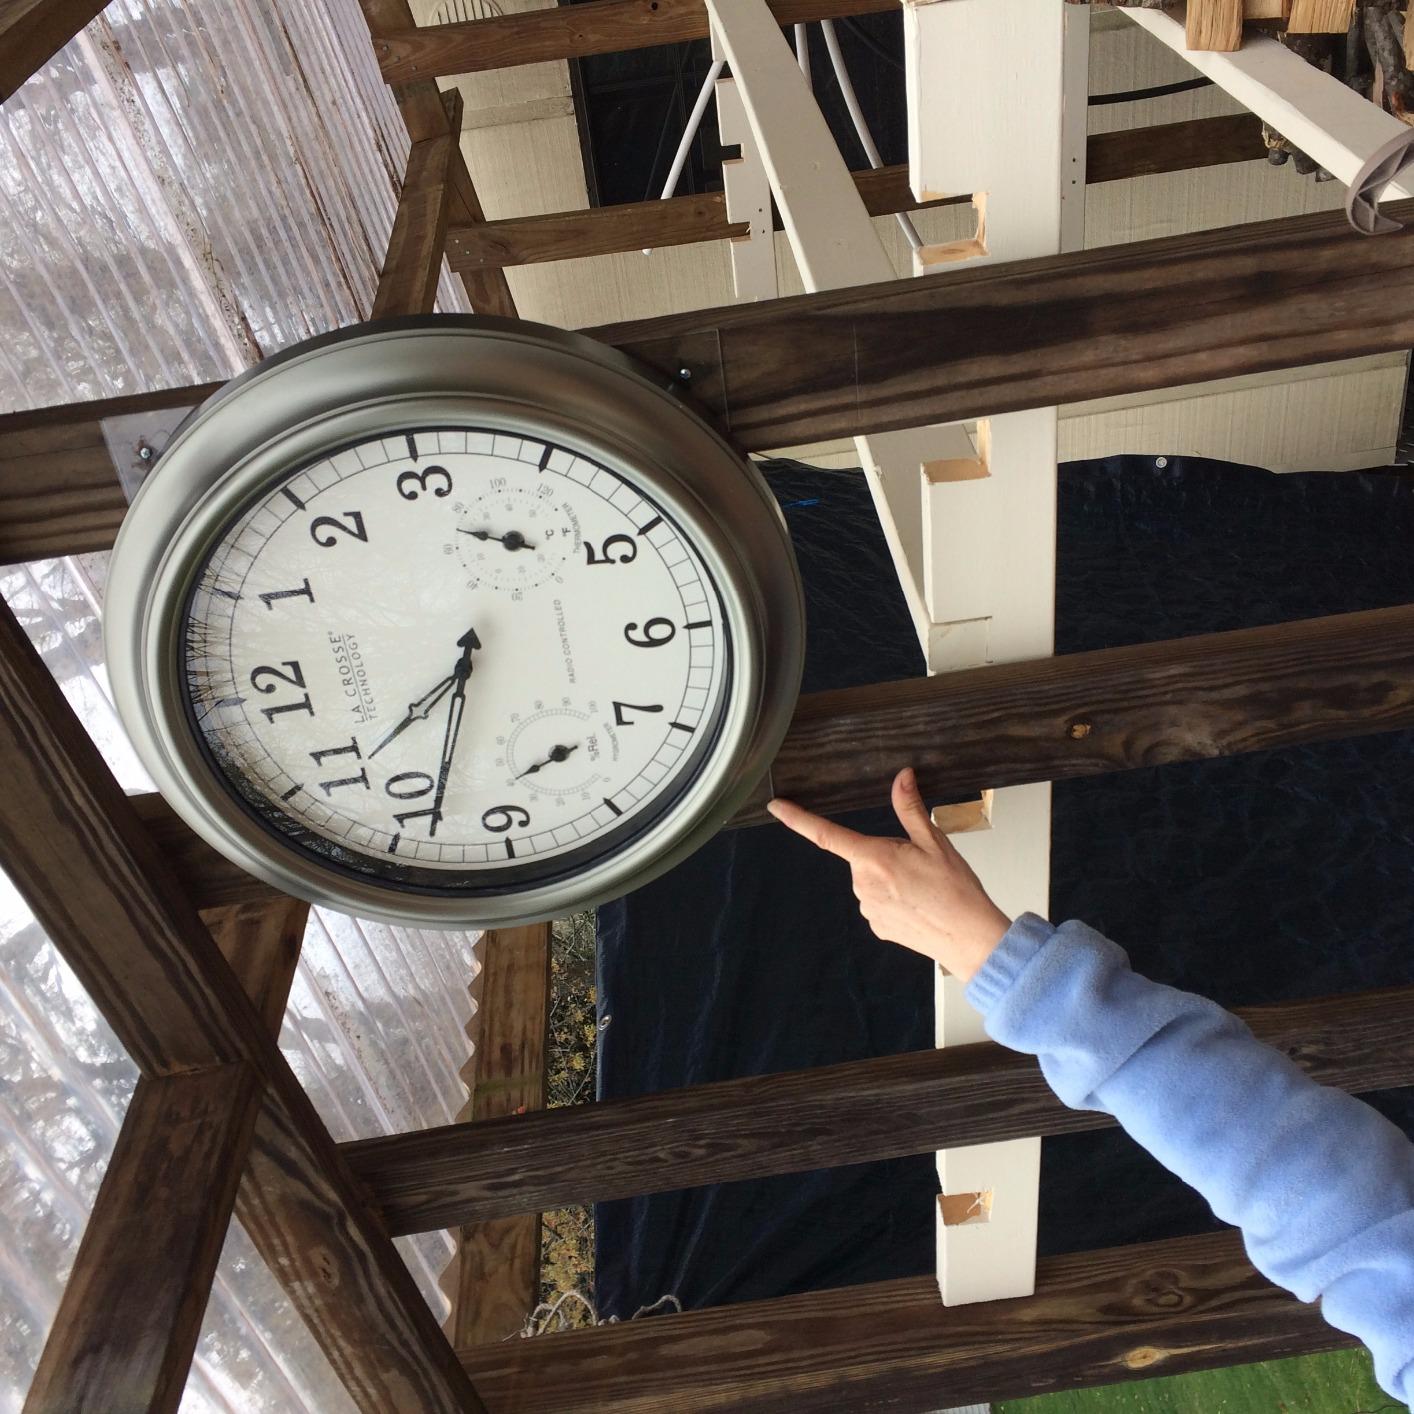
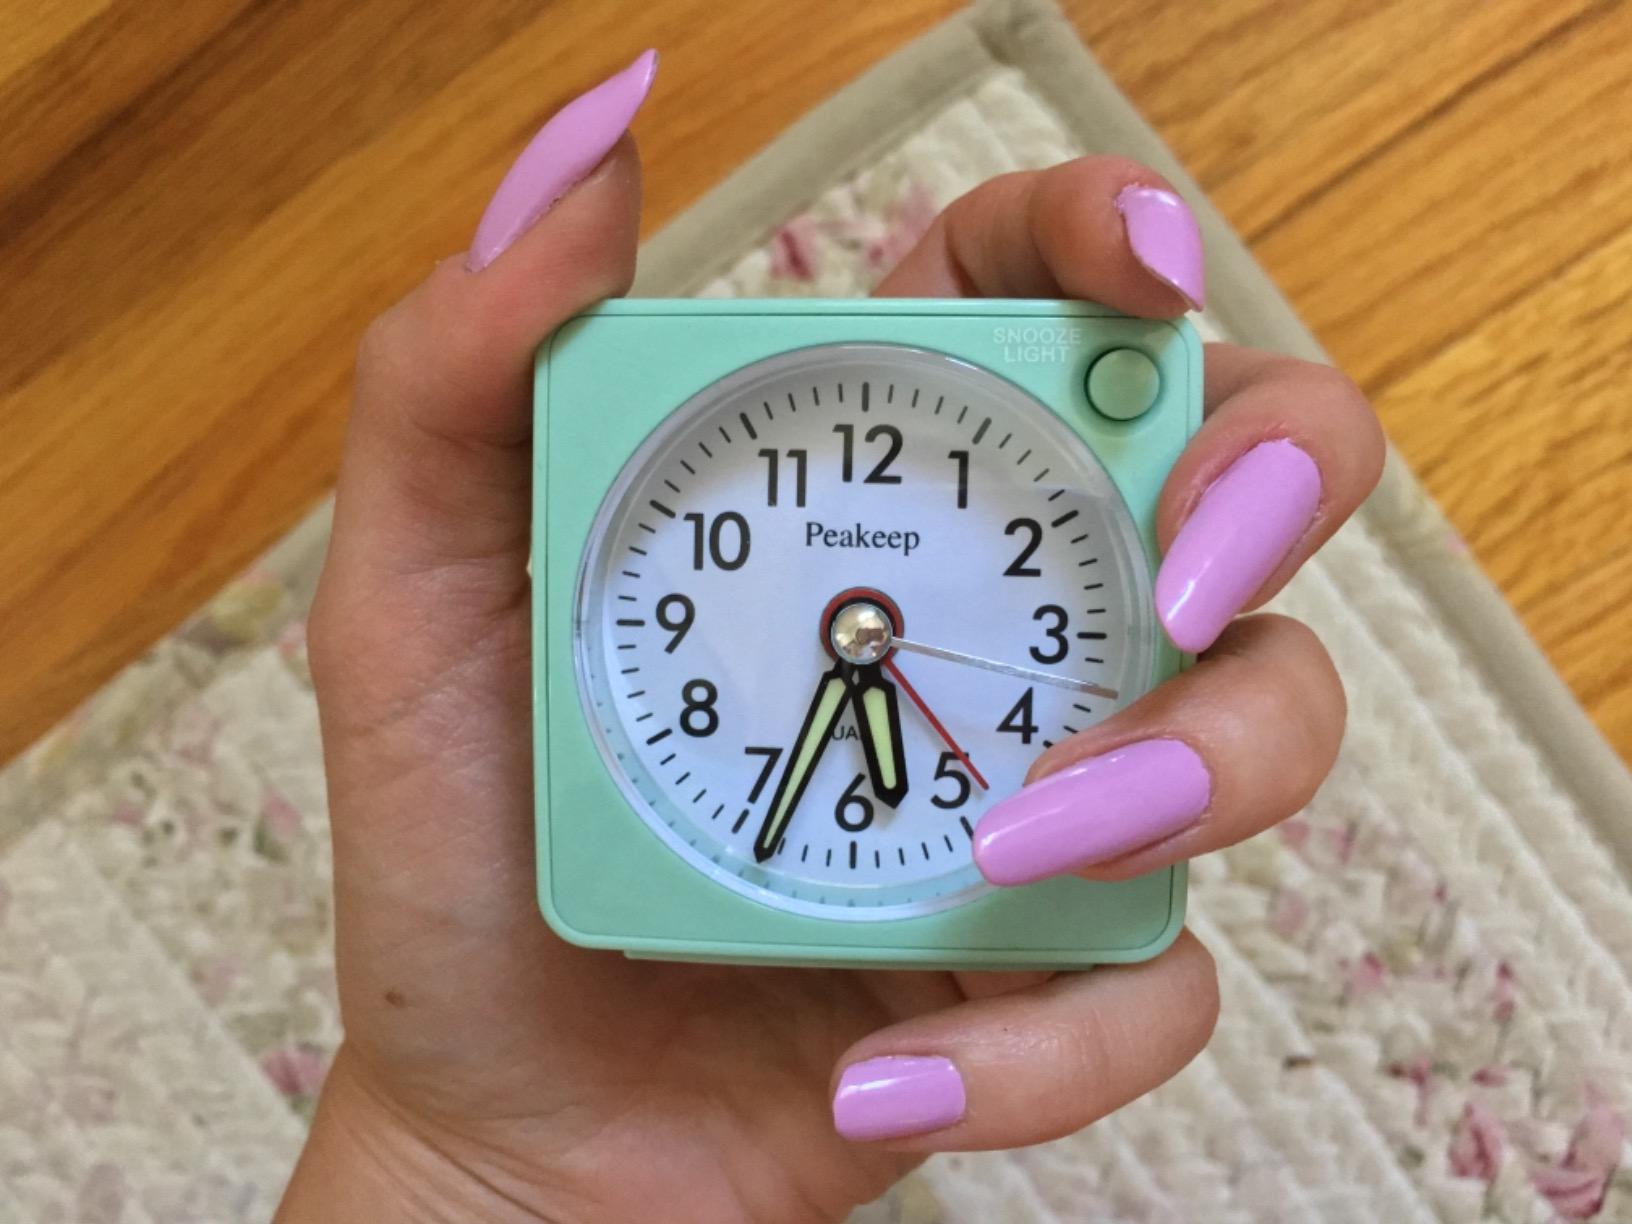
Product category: clock
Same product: no